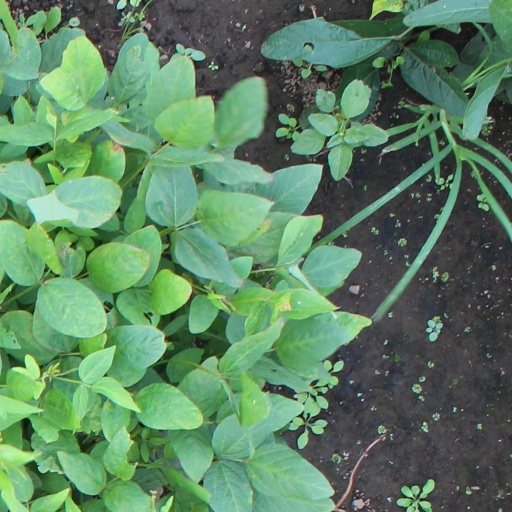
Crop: soybean